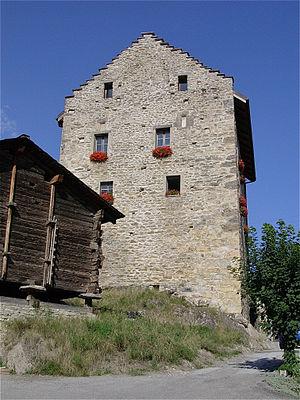
Le château de Grimisuat This is an image of a cultural property of regional significance in Switzerland with KGS number 6770